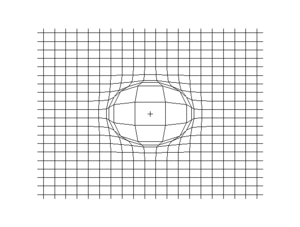
Onde de compression (onde longitudinale